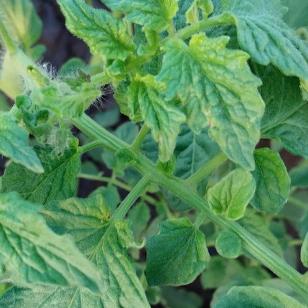
Crop: Tomato
Condition: healthy-leaf